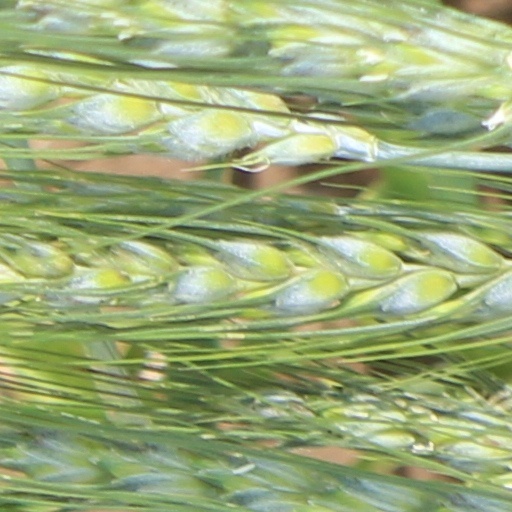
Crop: wheat